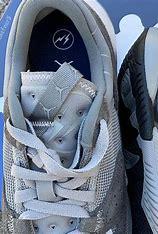
Brand: Jordan
Model: Air Cadence